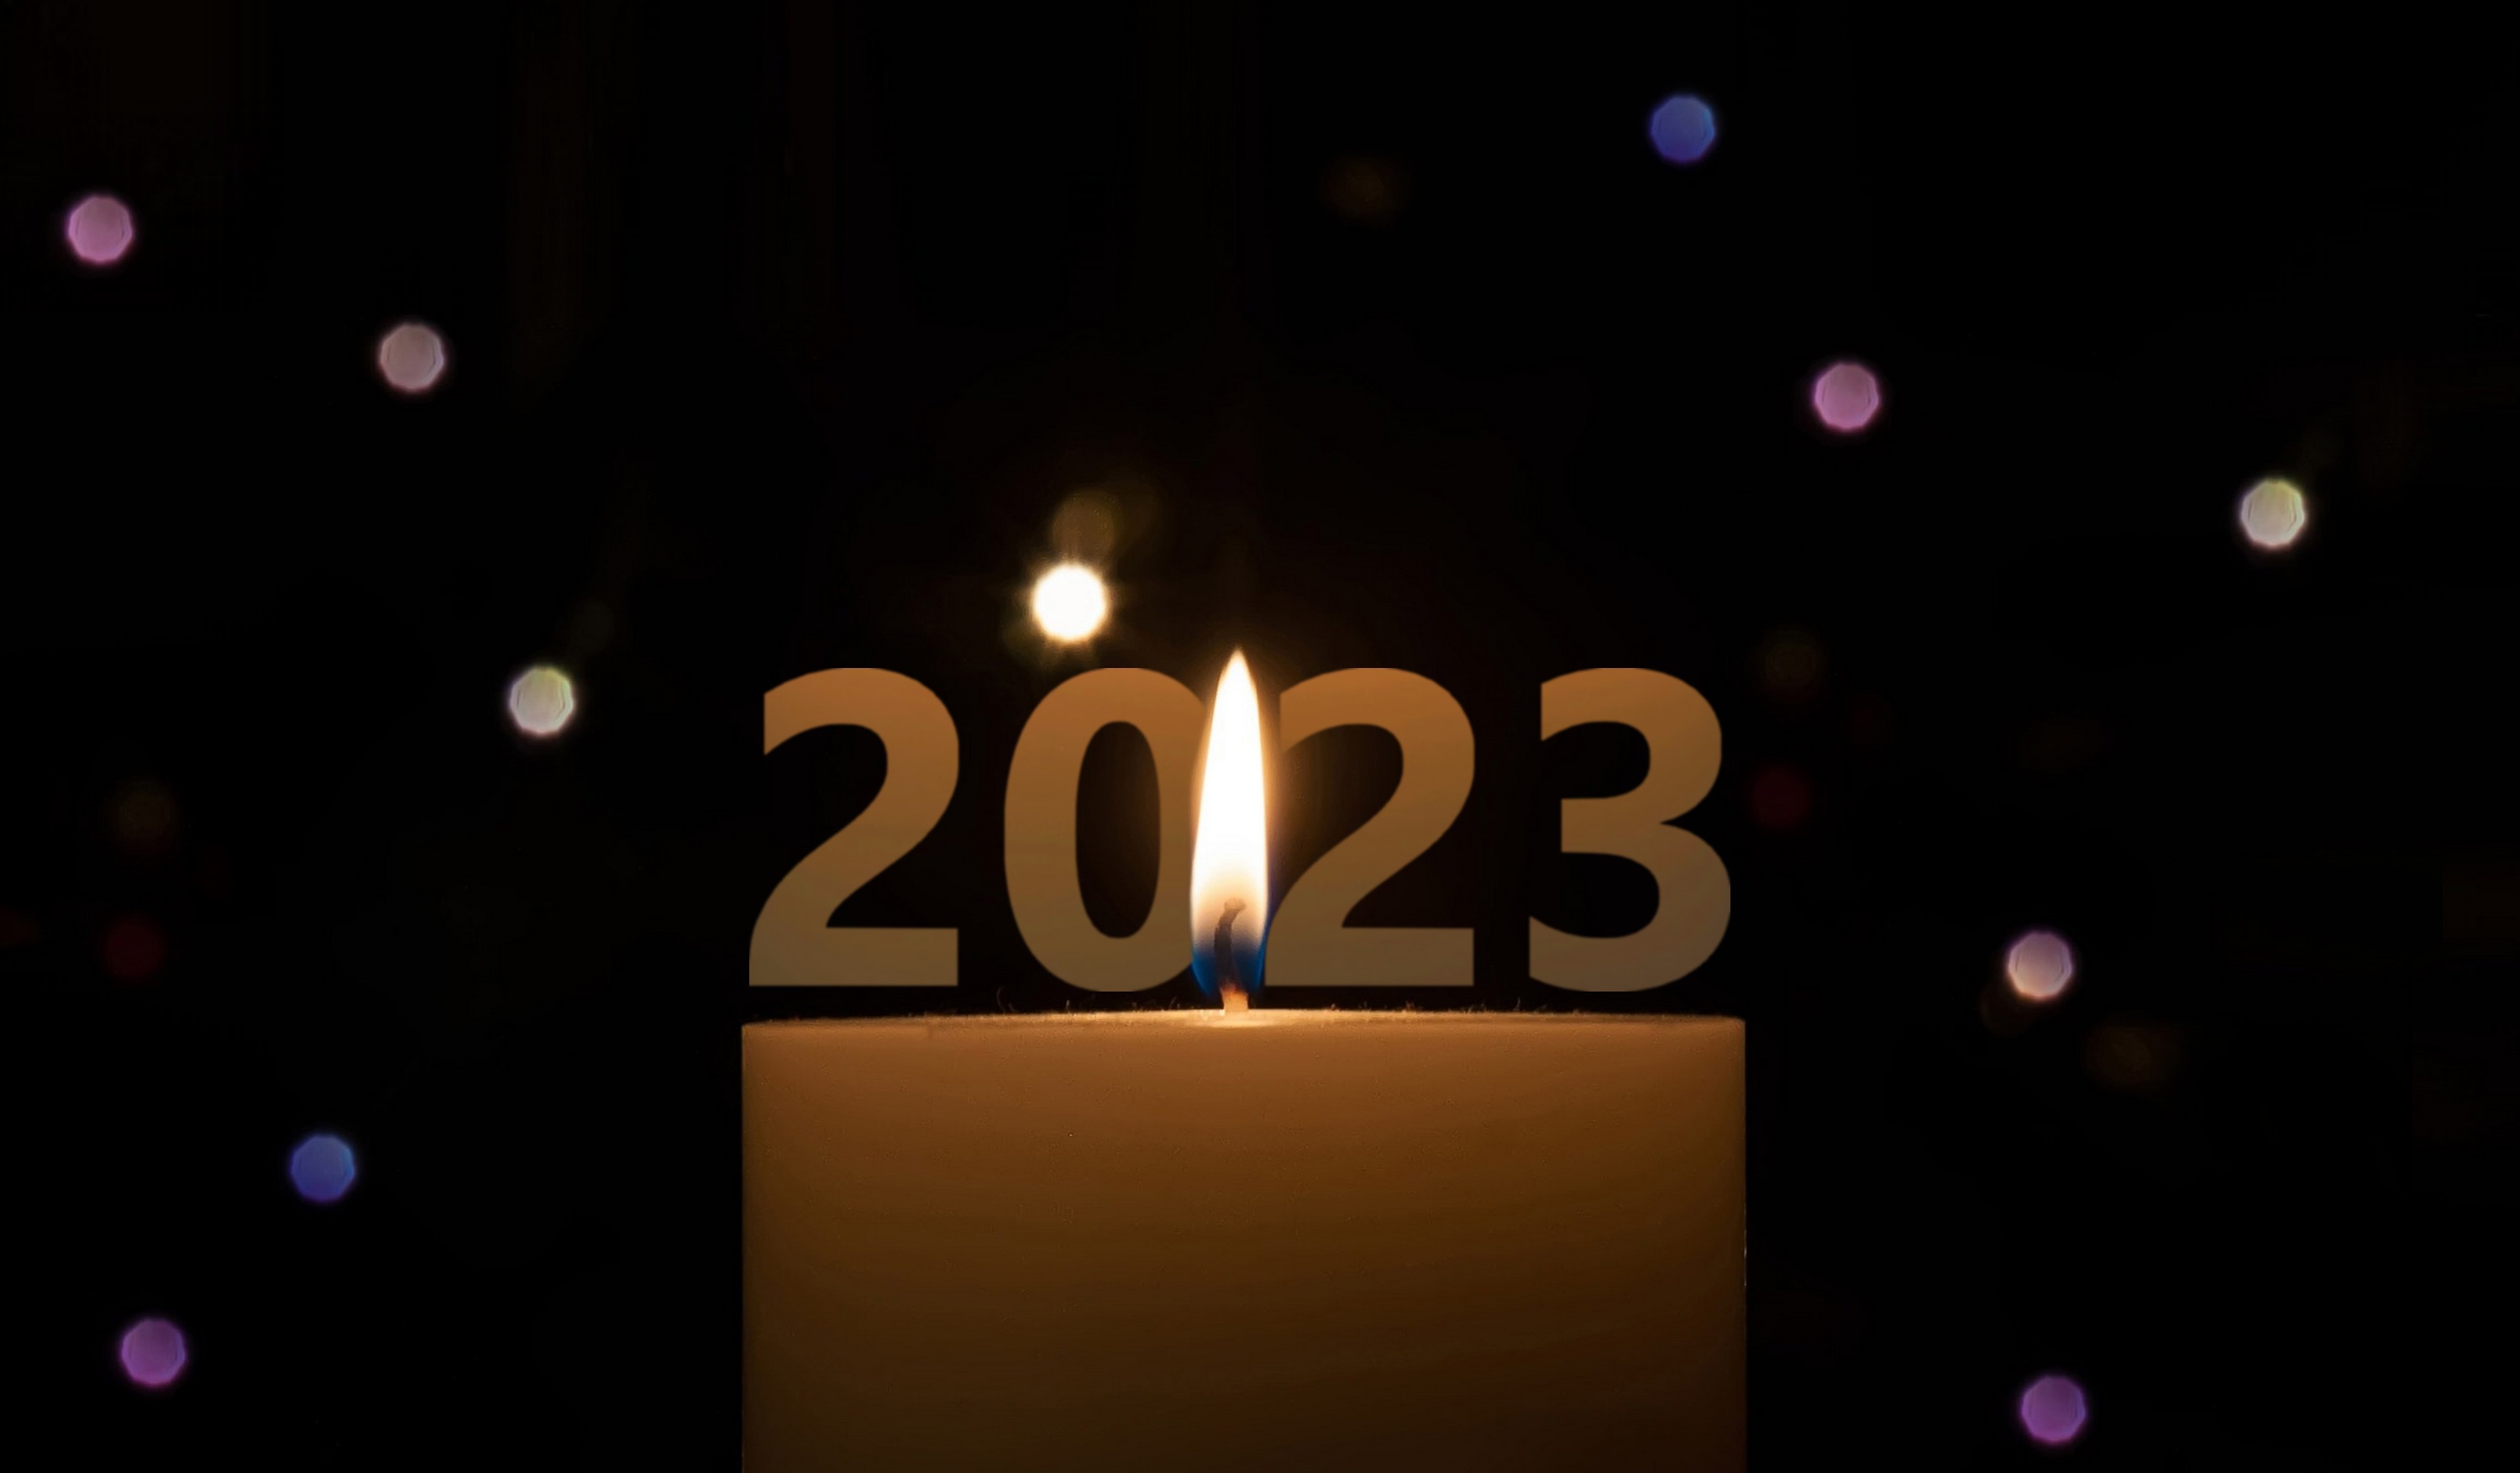
natural, font, violet, Tints and shades, magenta, electric blue, event, darkness, graphics, pattern, circle, art, logo, signage, entertainment, brand, graphic design, night